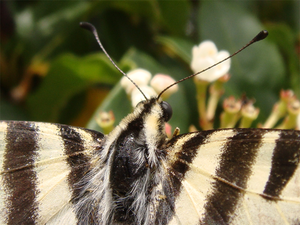
Le Voilier blanc ou Flambé ibérique est une espèce de lépidoptères de la famille des Papilionidae.